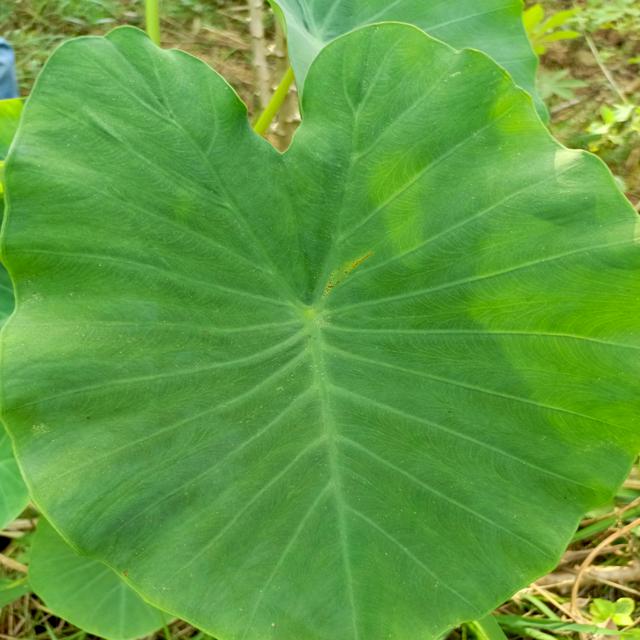
Label: Healthy